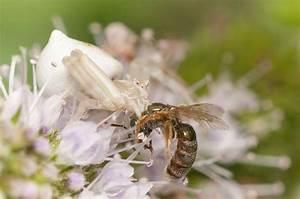
spider